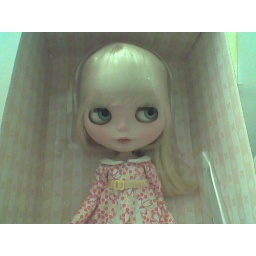
pretty girl in the box (2)